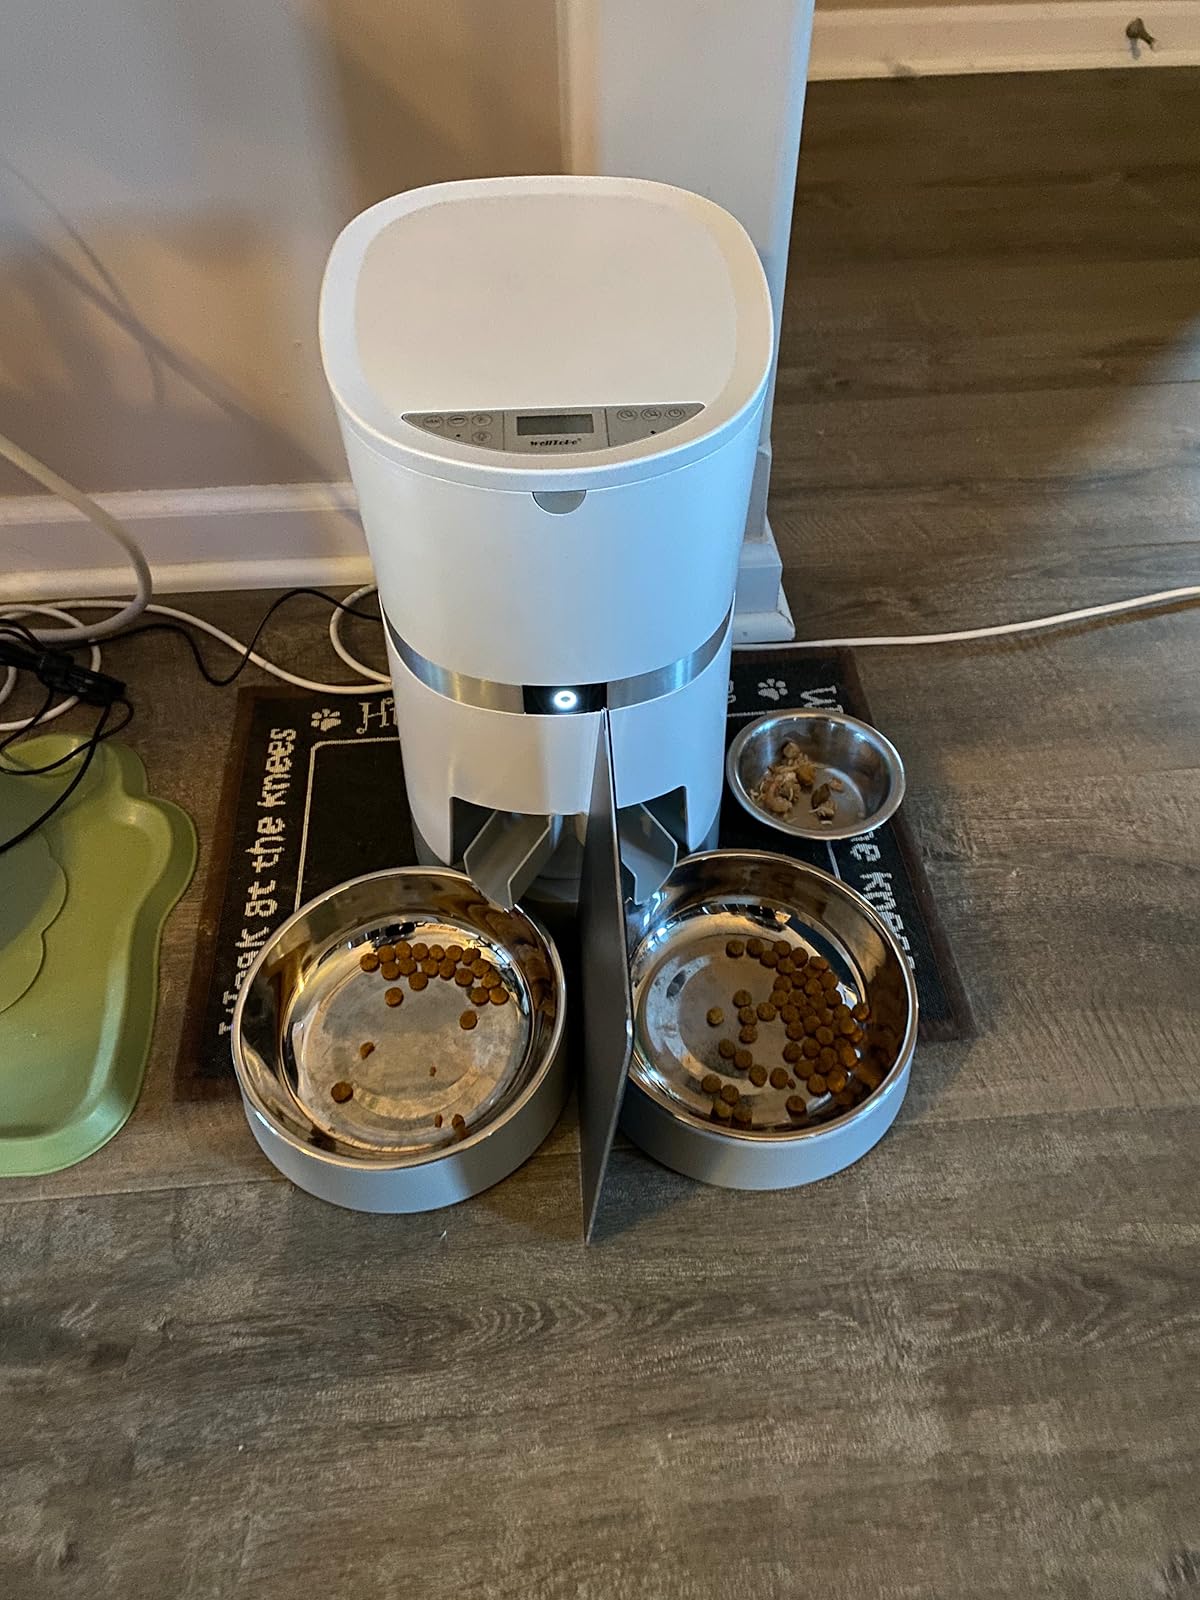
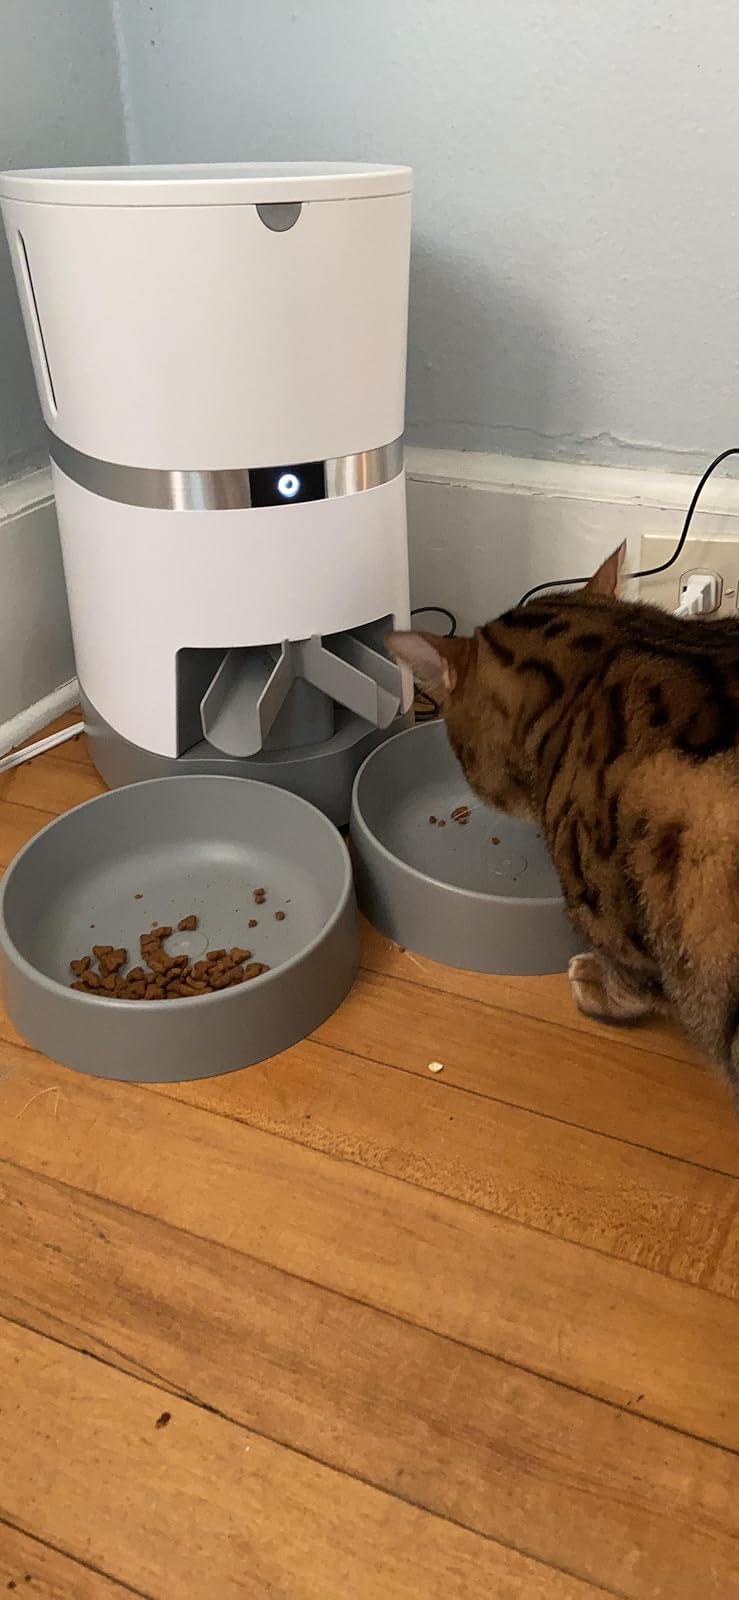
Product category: items_feeder
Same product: yes